Joel Chandler Harris House

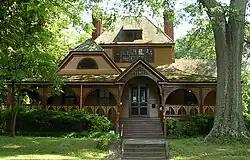
The Wren's Nest in 2009

After Harris's death, businessman Andrew Carnegie donated $5,000 toward establishing the home as a museum. He had met Harris there in 1900 during a 20-minute visit. From 1913 to 1953, the home was managed by the Uncle Remus Memorial Association, a group of volunteers who operated the house as a museum. In 1983, the organization became known as the Joel Chandler Harris Association.